MTV Video Music Awards

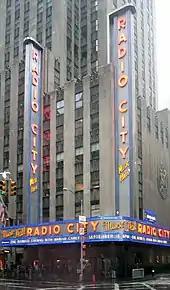
Radio City Music Hall, site of 12 VMAs, including the first

1984: at the first MTV Video Music Awards in 1984, Madonna performed her hit "Like a Virgin" wearing a combination bustier/wedding gown, including her trademark "Boy Toy" belt. During the performance, she rolled around on the floor, revealing lace stockings and a garter. Cyndi Lauper spoke in ""Exorcist"-esque gibberish" to explain the VMA rules right before winning the Best Female video for "Girls Just Want to Have Fun". David Bowie, the Beatles and director Richard Lester were rewarded with the first ever Video Vanguard Awards for their work in pioneering the music video. The Cars' "You Might Think" won the very first video of the year, beating out Michael Jackson's "Thriller" and Herbie Hancock's "Rockit".